Earle Clements

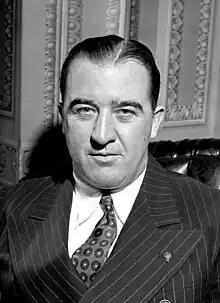
Happy Chandler led the anti-Clements faction of the Kentucky Democratic Party for decades

In 1935, Thomas Rhea of Russellville, a former state treasurer and highway commissioner, asked Clements to serve as his campaign chairman for the 1935 gubernatorial race. Clements accepted, and consequently had to refuse a later request from his boyhood friend, A. B. "Happy" Chandler, to fill the same position for his campaign. Chandler won the Democratic primary, and for 25 years, Clements and Chandler led opposite factions of the Kentucky Democratic Party. Chandler claimed that Clements bolted the party and supported Republican candidate King Swope in the general election; Clements denied this, but admitted that he gave Chandler's campaign only minimal support.